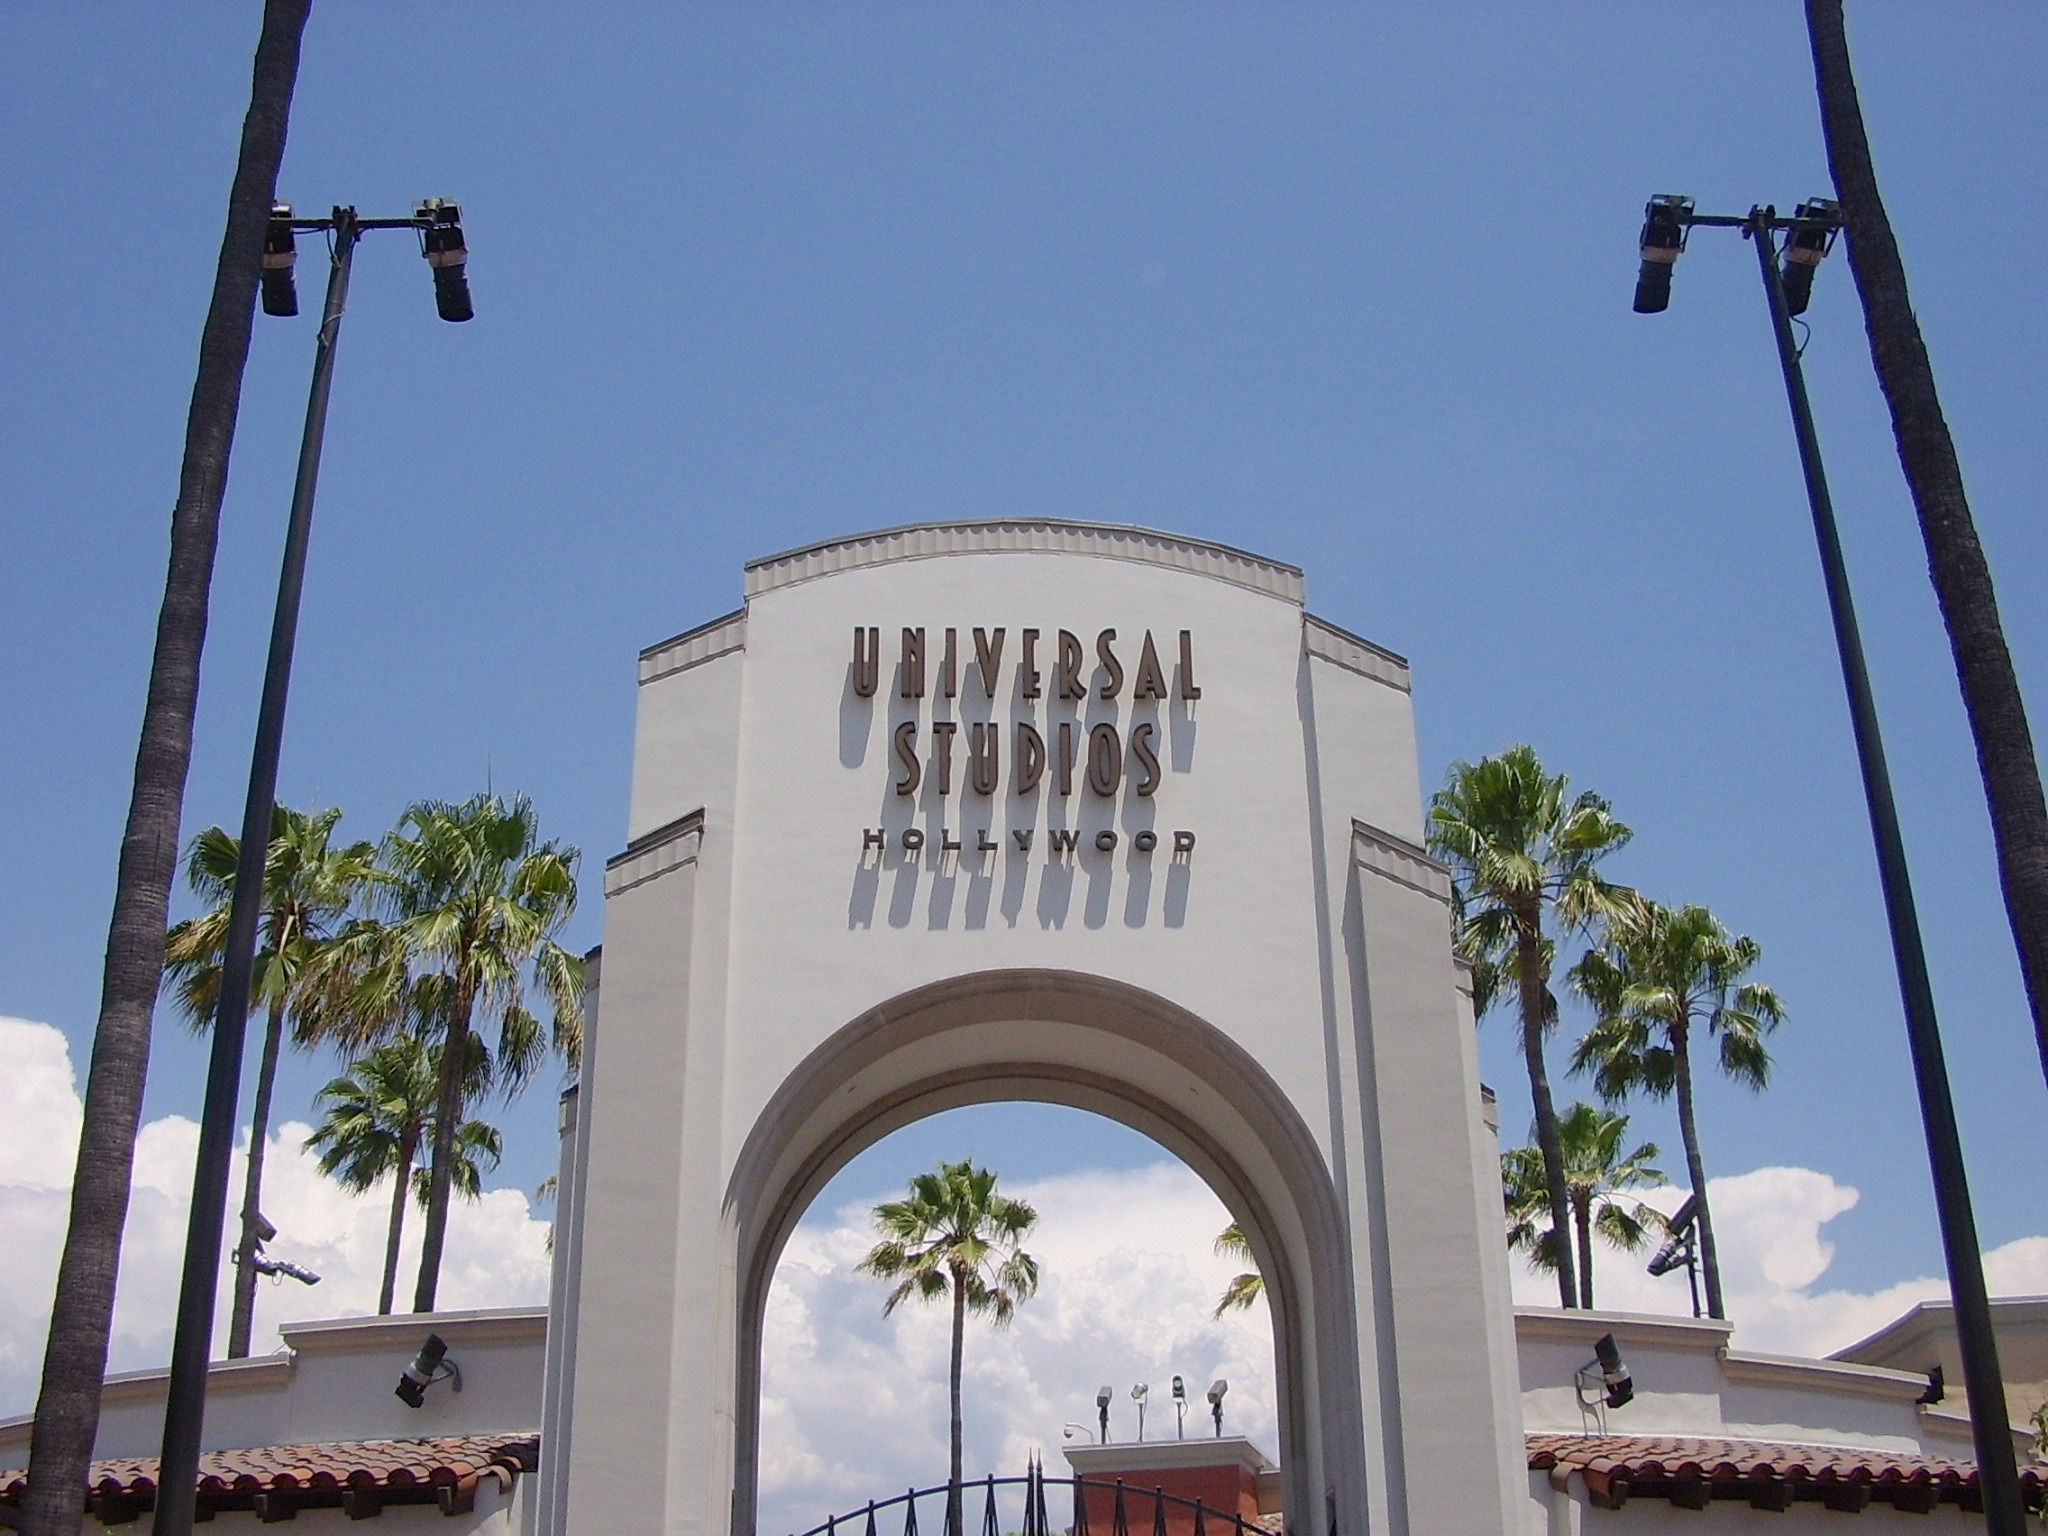
sky, monument, downtown, hollywood, arch, entrance, studio, landmark, tourism, california, arched, outside, clouds, famous, palms, production, palm trees, entertainment, destinations, universal studios